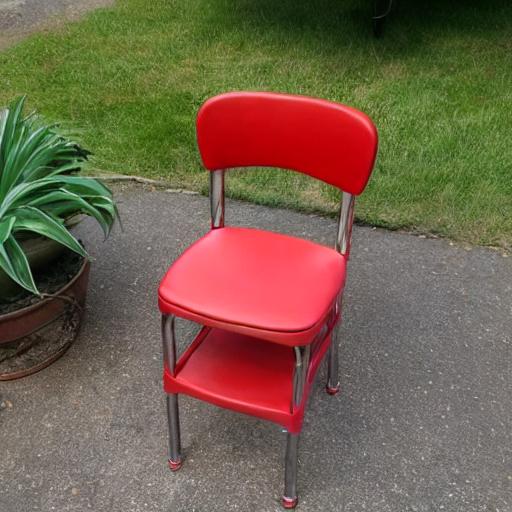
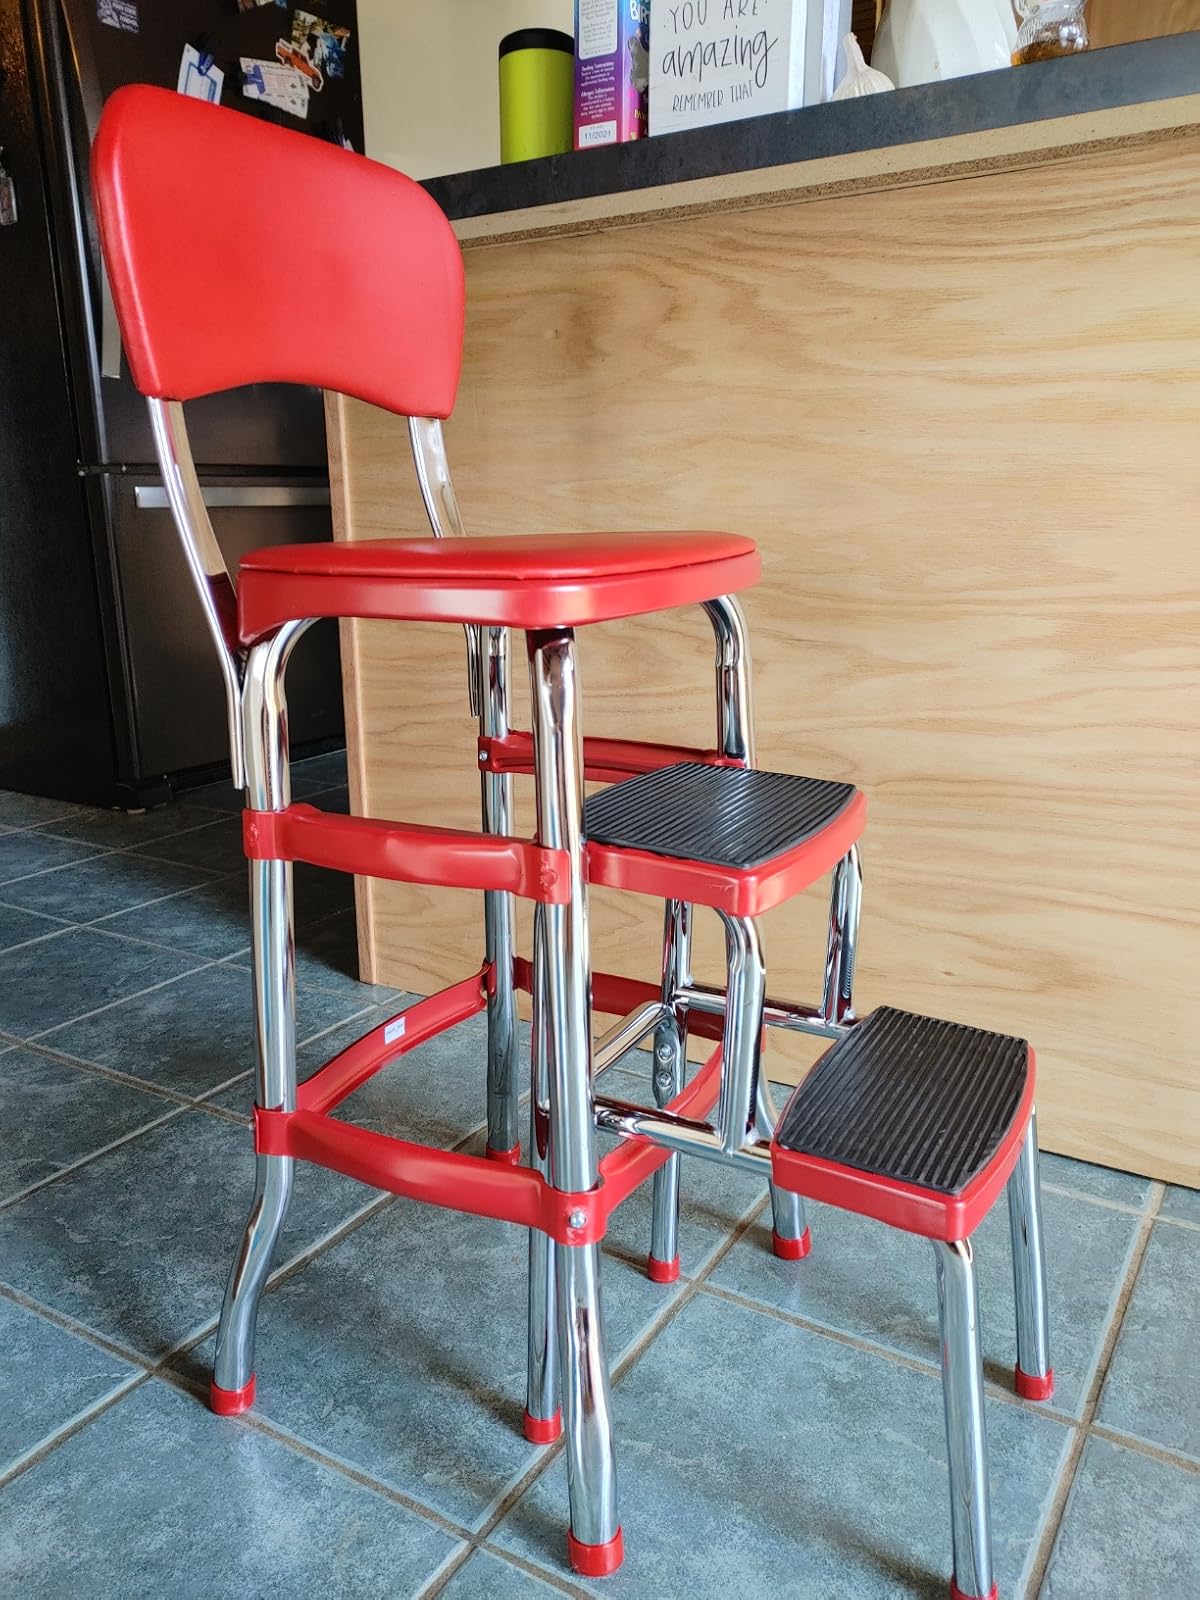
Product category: items_chair
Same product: no